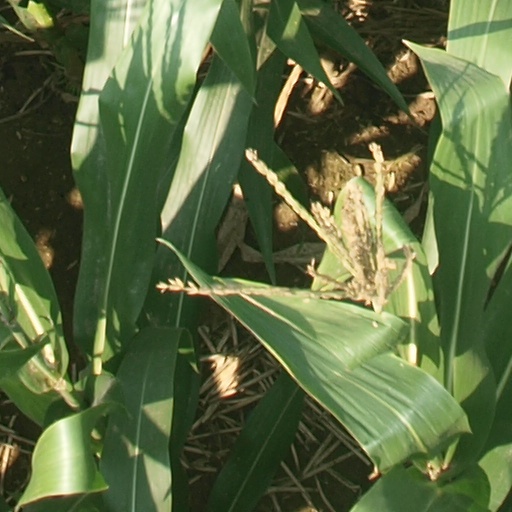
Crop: maize; corn